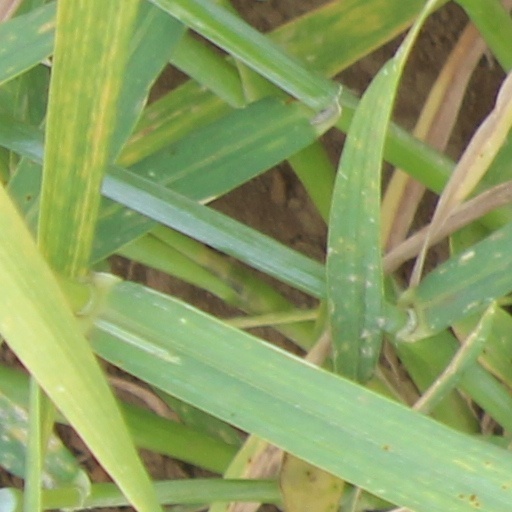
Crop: wheat